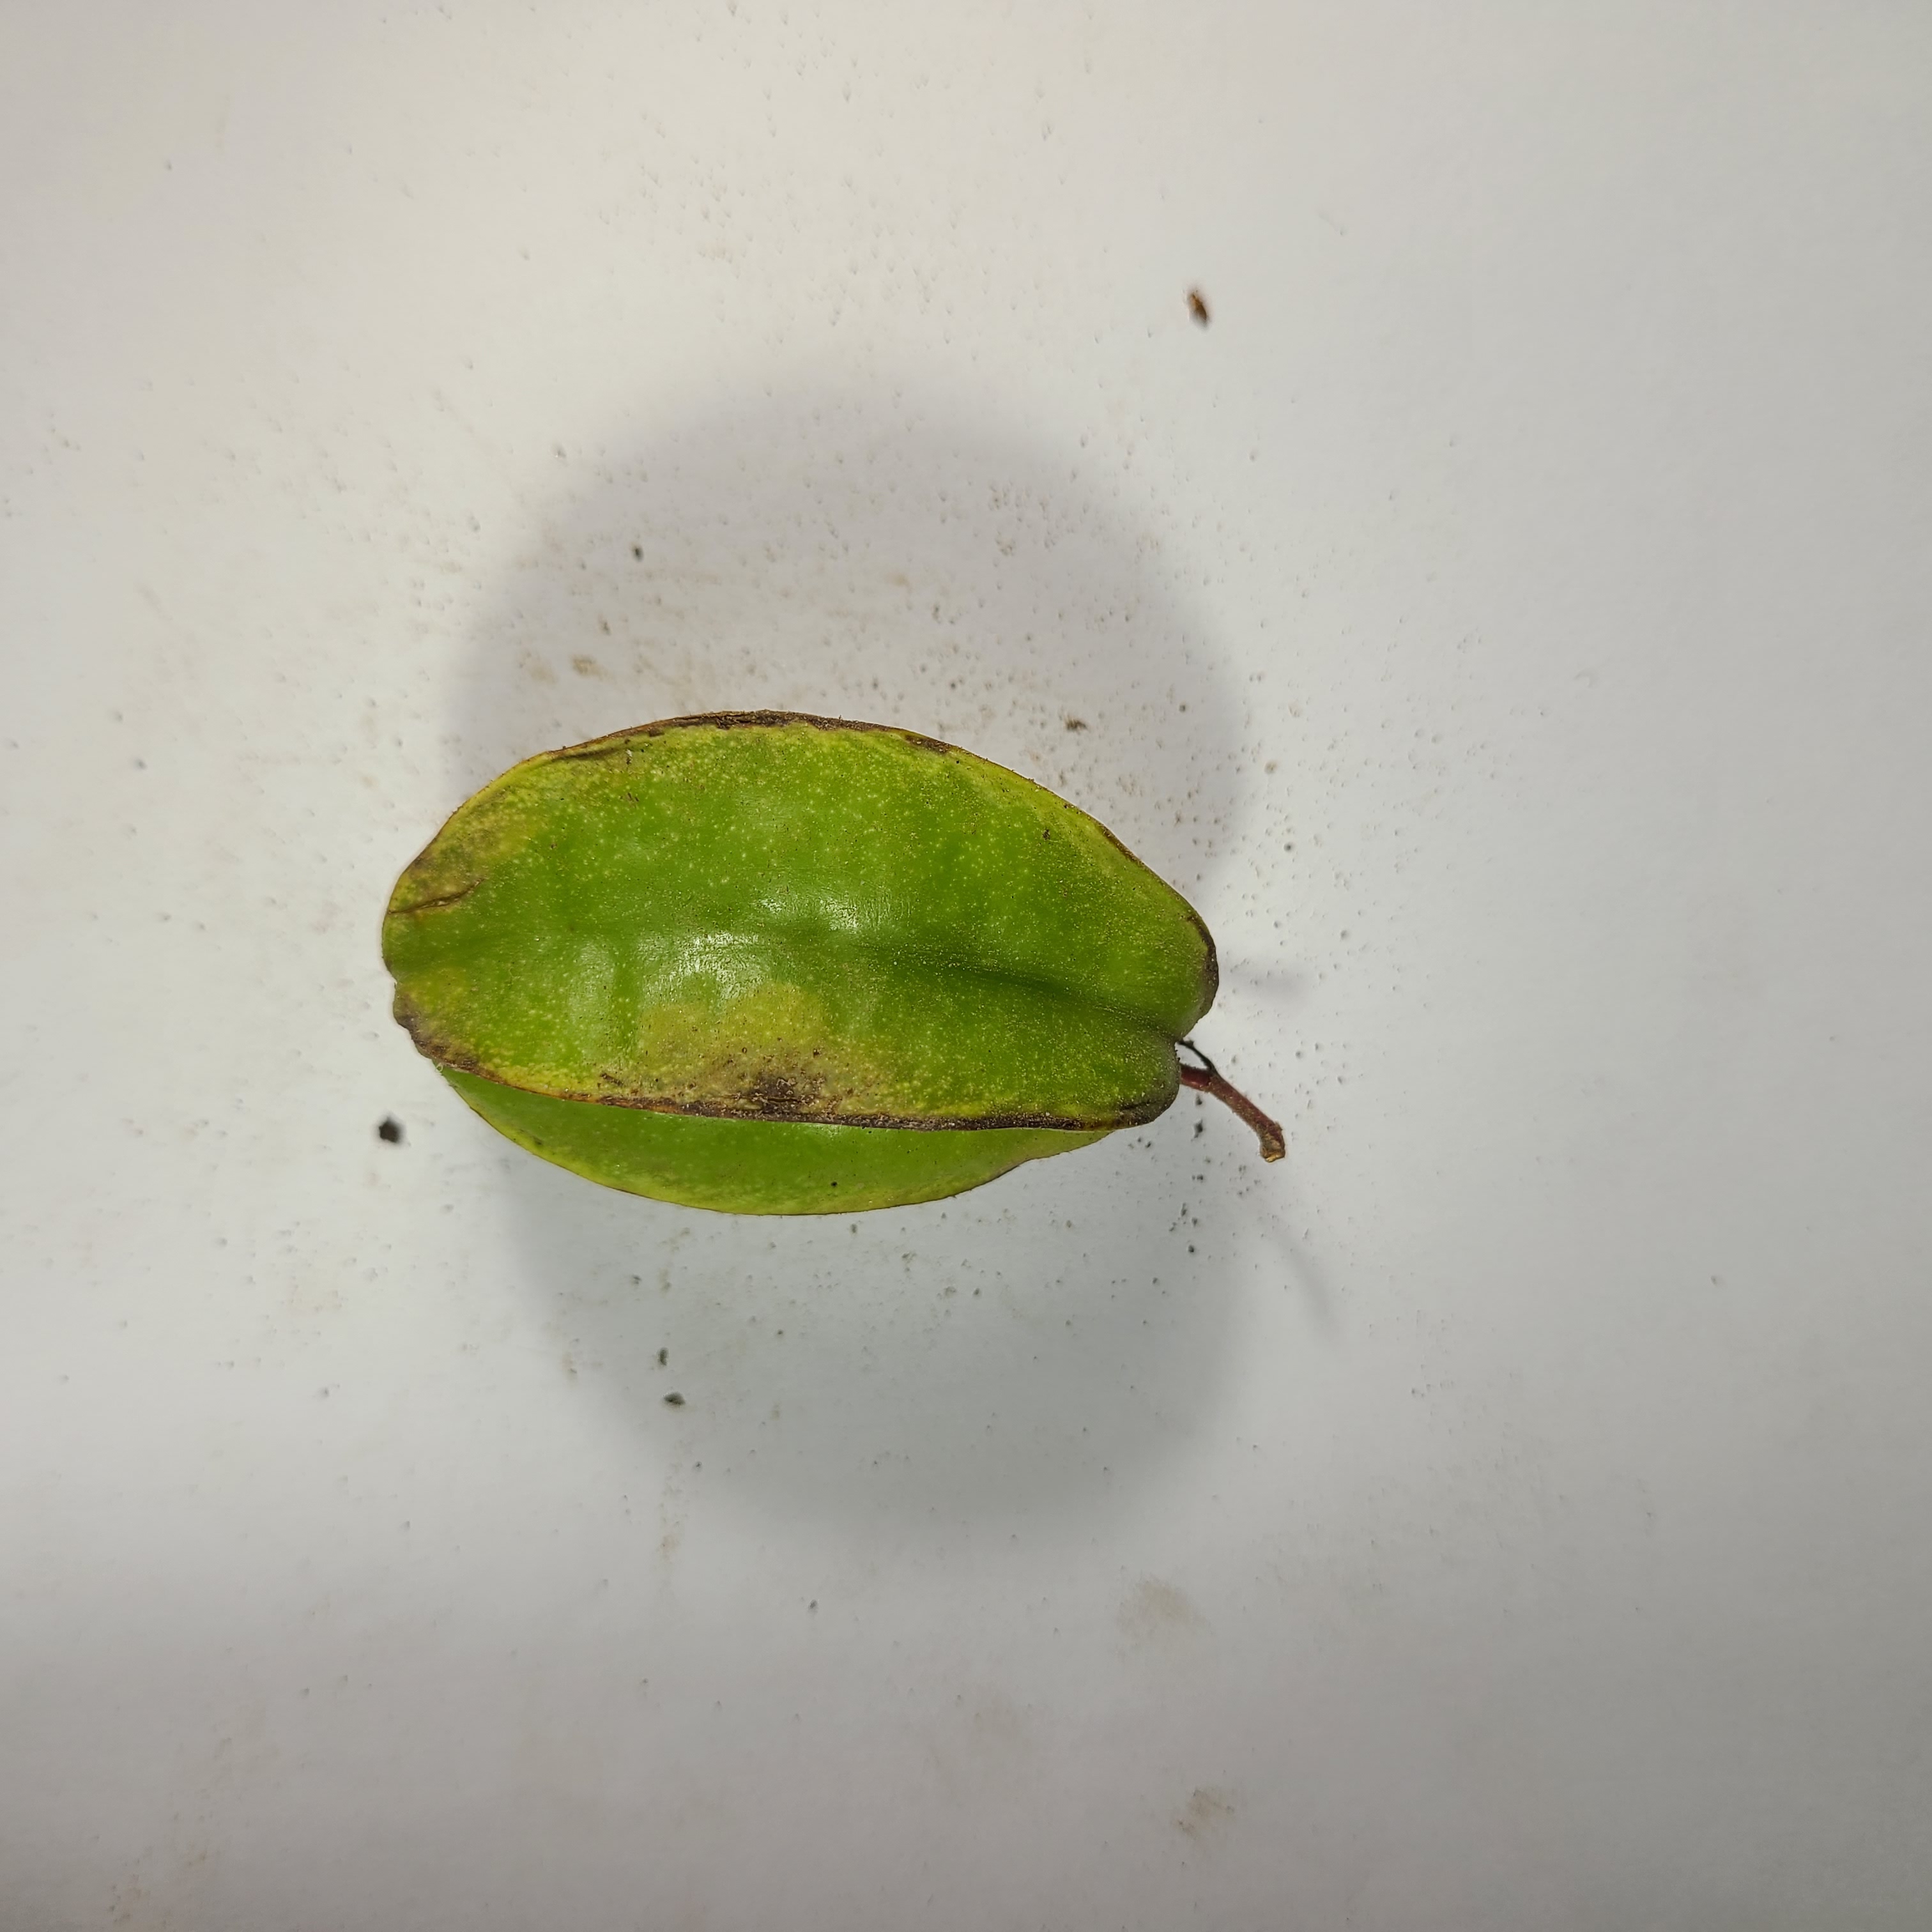
Label: Unhealthy Fruits